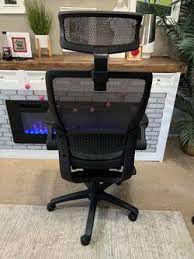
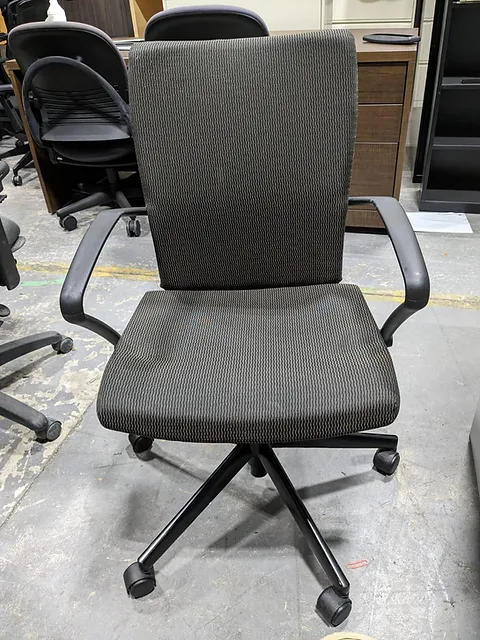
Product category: items_chair
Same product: no